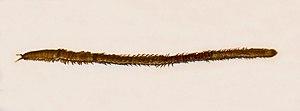
Les Geophilomorpha sont un ordre de myriapodes, de la classe des Chilopoda.